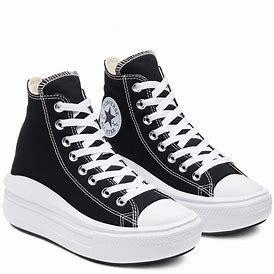
Brand: Converse
Model: Chuck Taylor All Star Top